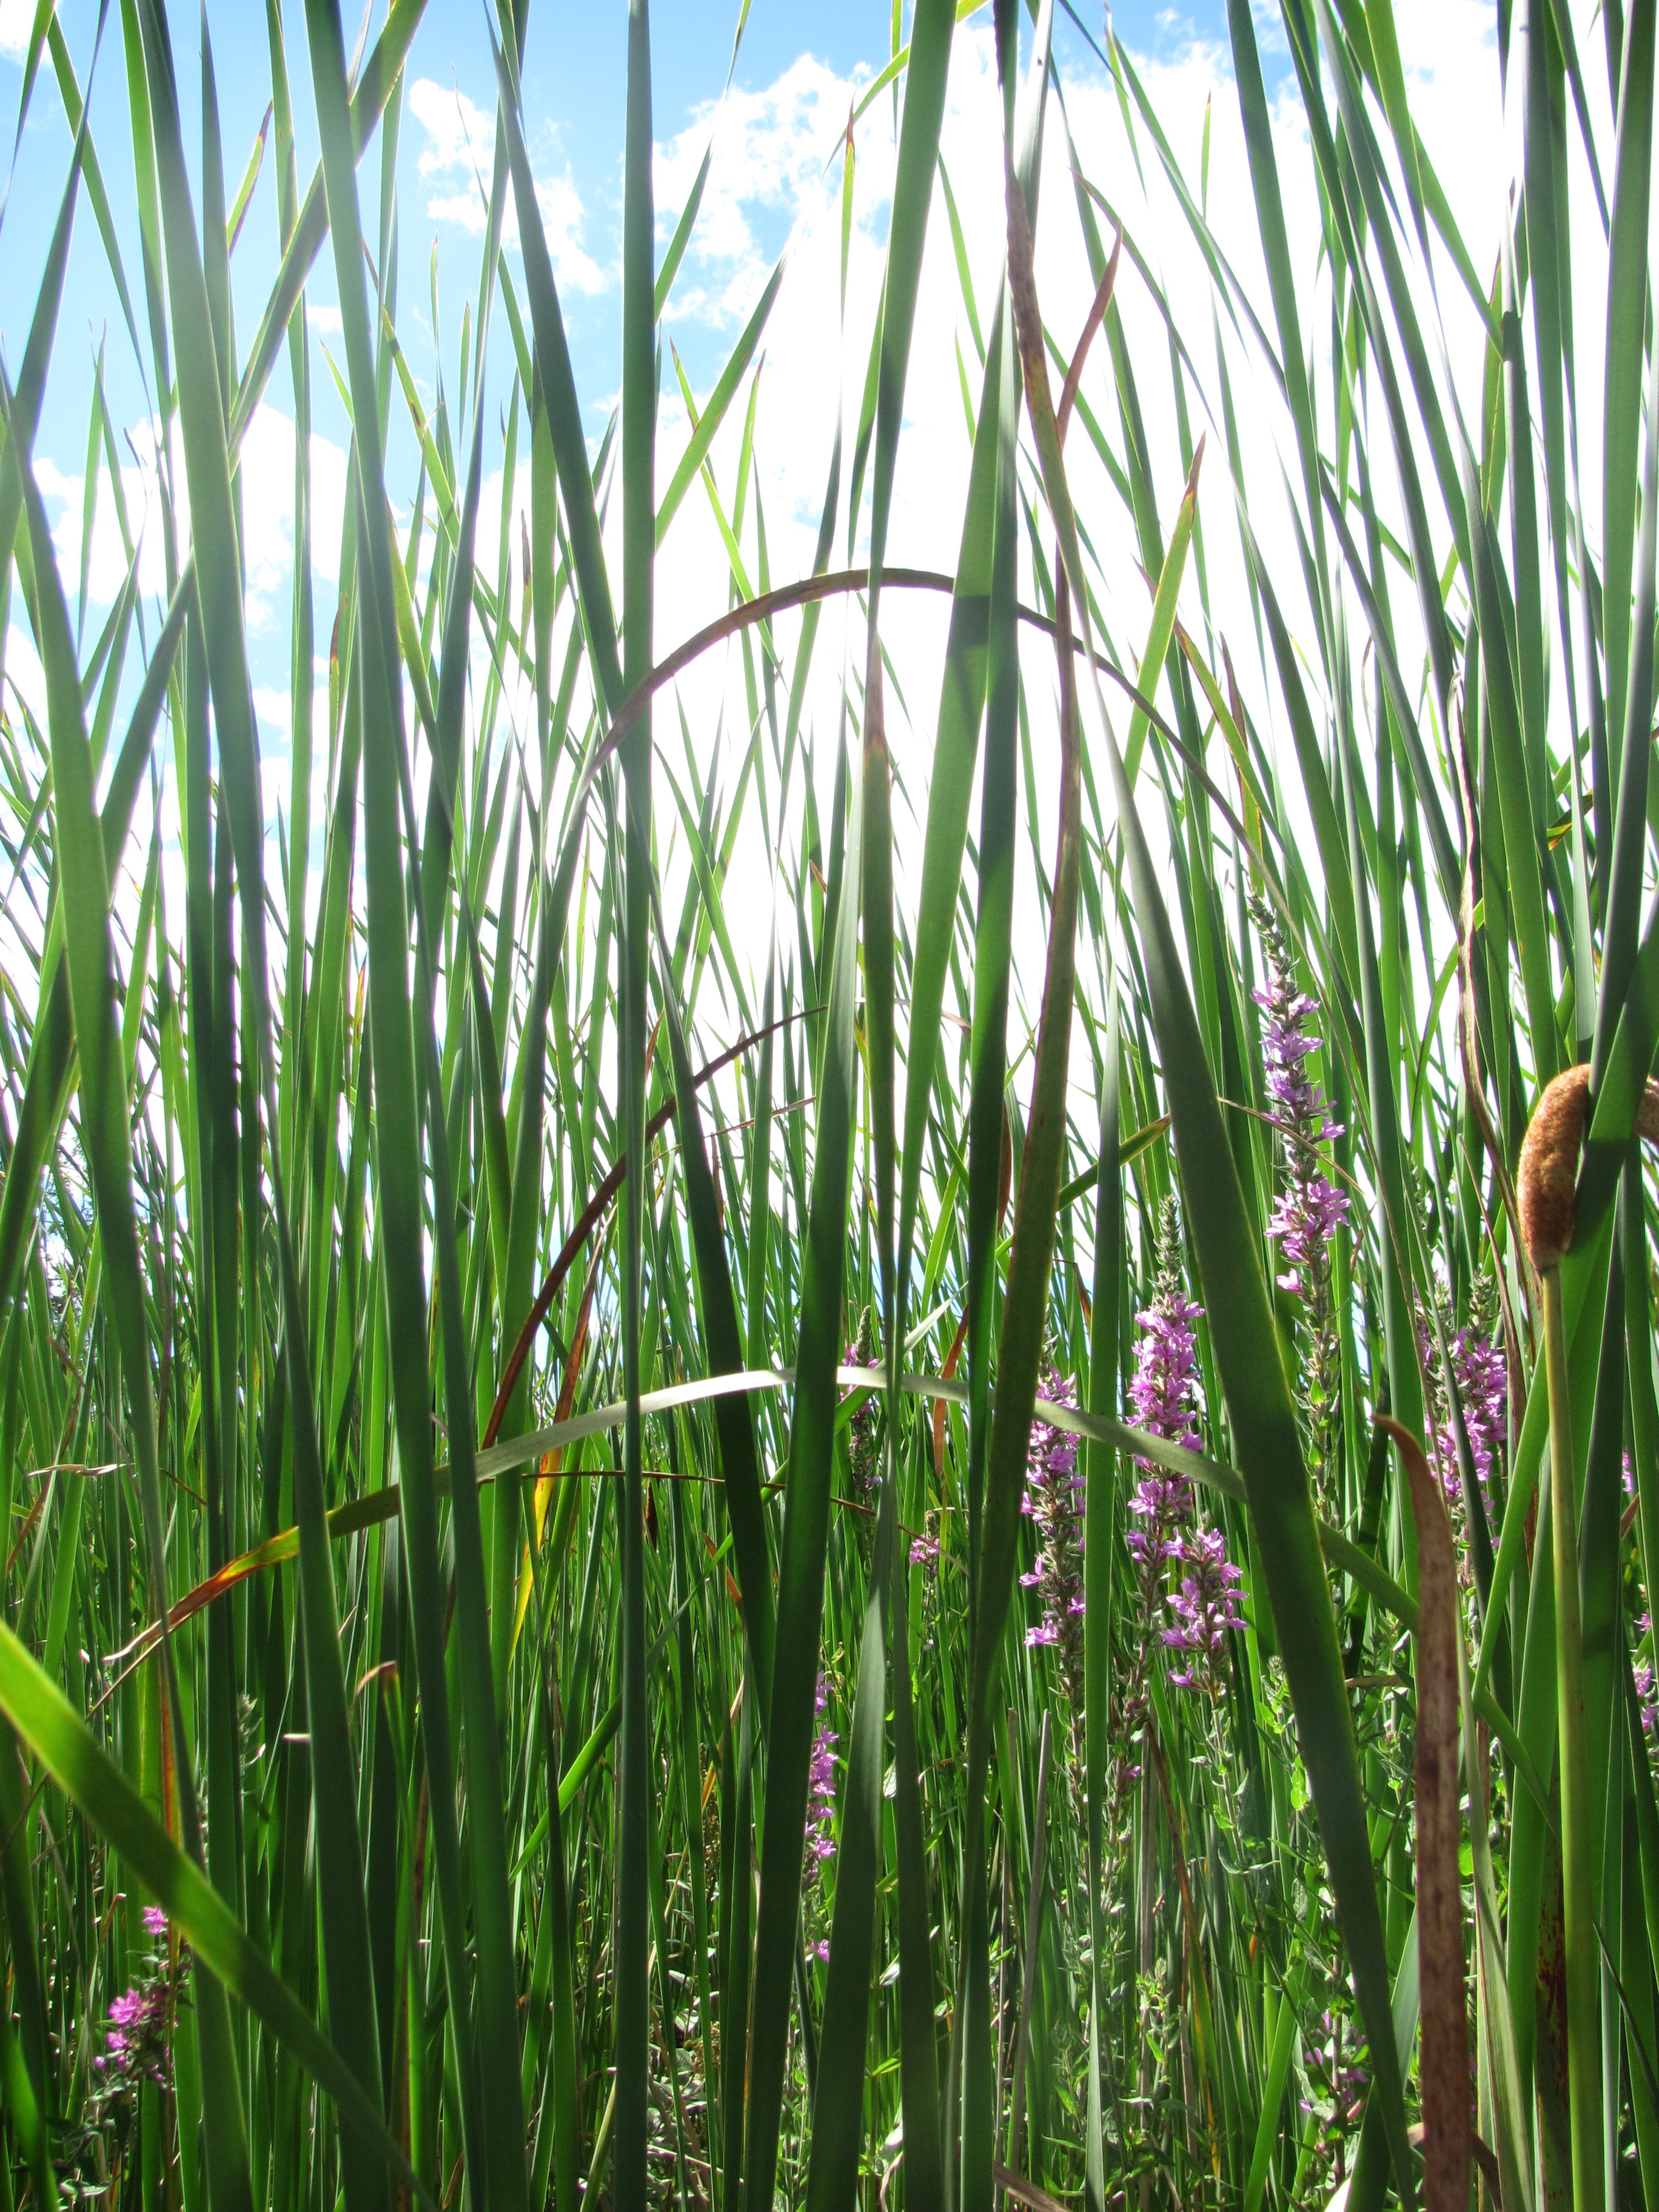
nature, grass, plant, lawn, prairie, flower, reed, green, crop, botany, agriculture, plants, leaves, vegetation, wetland, ecosystem, paddy field, flowering plant, chrysopogon zizanioides, grass family, plant stem, land plant, phragmites, arecales